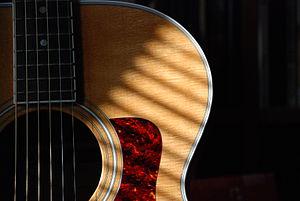
Taylor Guitars est un fabricant américain de guitares spécialisé dans les modèles haut de gamme de guitares acoustiques et électro-acoustiques. L'entreprise est fondée le 15 octobre 1974 par Bob Taylor et Kurt Listug. Son siège se situe à El Cajon en Californie avec des filiales au Mexique, Pays-Bas et Cameroun.